WrestleMania

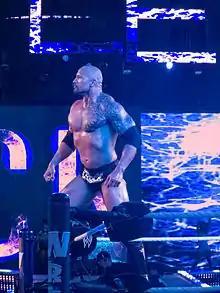
The Rock is the only wrestler to face and defeat Hulk Hogan, "Stone Cold" Steve Austin, and John Cena at WrestleMania.

WrestleMania IX was the first WrestleMania held at an outdoor venue. It was also the first and only time in WrestleMania history that the WWF World Heavyweight Championship switched twice. Yokozuna defeated Bret Hart to become the WWF World Heavyweight Champion, only to lose it to Hulk Hogan in an impromptu match. WrestleMania X saw the event's return to Madison Square Garden. The event featured Owen Hart defeating his elder brother Bret; a ladder match for the WWF Intercontinental Championship also headlined, in which Razor Ramon defeated Shawn Michaels. Bret having been defeated earlier won the WWF World Heavyweight Championship from Yokozuna in the main event. Bret is the first wrestler in WrestleMania history to lose his first match and come back to win the WWF World Heavyweight Championship in the main event. After failing to capture the title from Diesel at WrestleMania XI, Michaels defeated Bret Hart to win the WWF World Heavyweight Championship in a 60-minute Iron Man match at WrestleMania XII. The match was widely praised. The event also saw the return of the Ultimate Warrior, who defeated Hunter Hearst Helmsley (later known as Triple H) in the latter's WrestleMania debut.